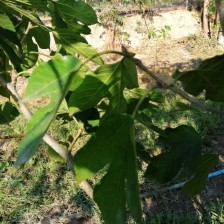
Variety: RedKing